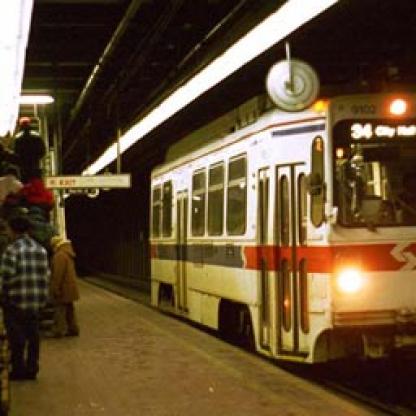
Scene: Indoor